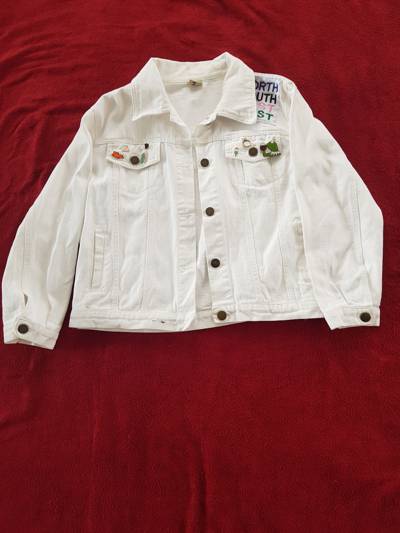
Waste category: clothes